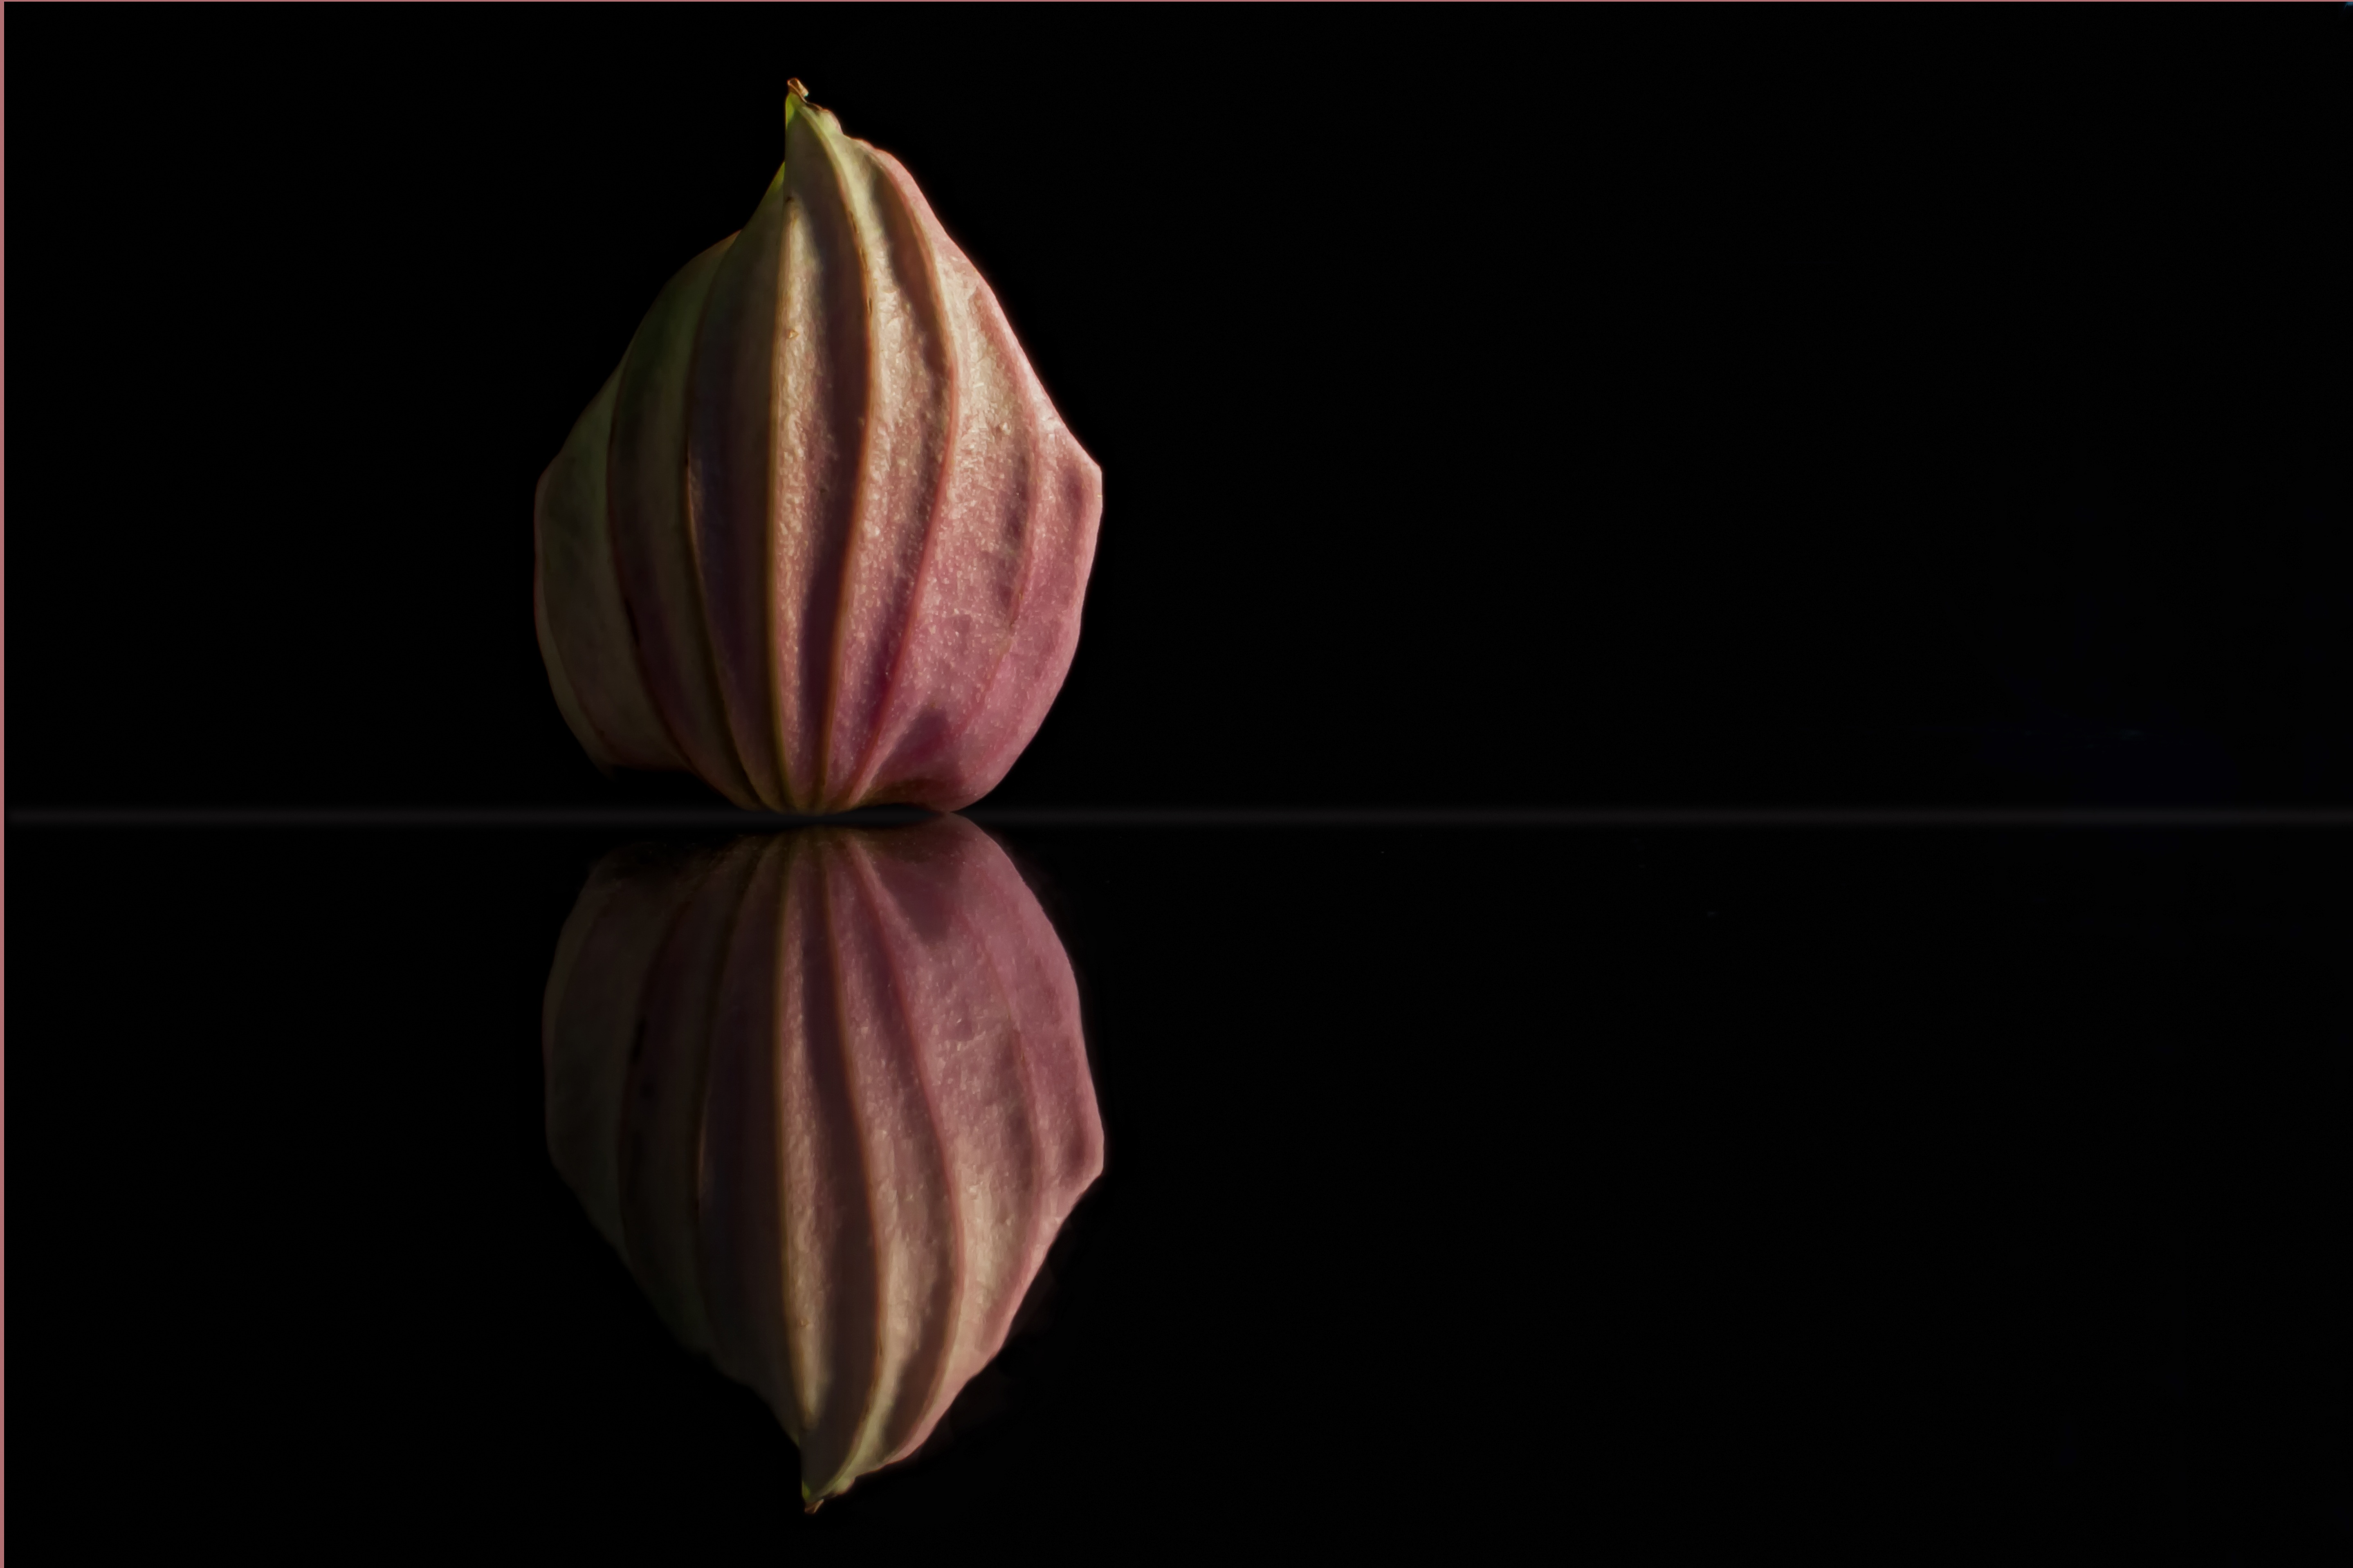
plant, leaf, flower, petal, bloom, color, macro, pink, flowers, petals, mirror, mirroring, macro photography, ornamental plant, datailaufnahme, flowering plant, medinilla, exclusiv, macro photo, floral decode, still life photography, land plant